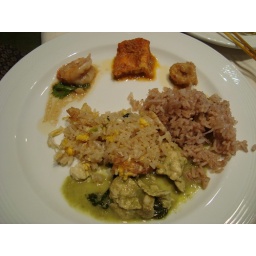
Bagoong rice and fried rice with salted fish.. and chicken in green curry, with some other curries..